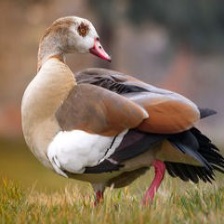
Species: EGYPTIAN GOOSE
Scientific name: ALOPOCHEN AEGYPTIACA
ImageNet parent category: goose